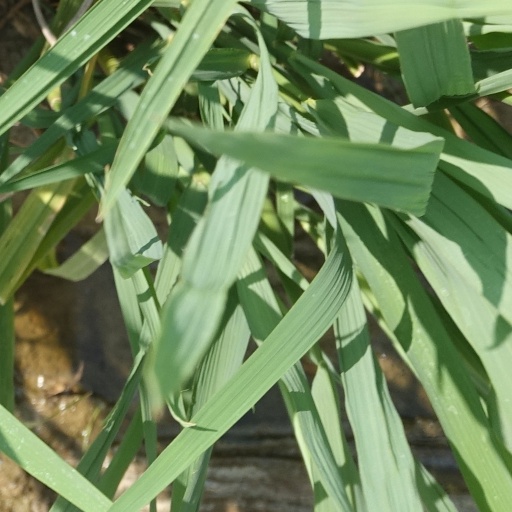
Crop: rice